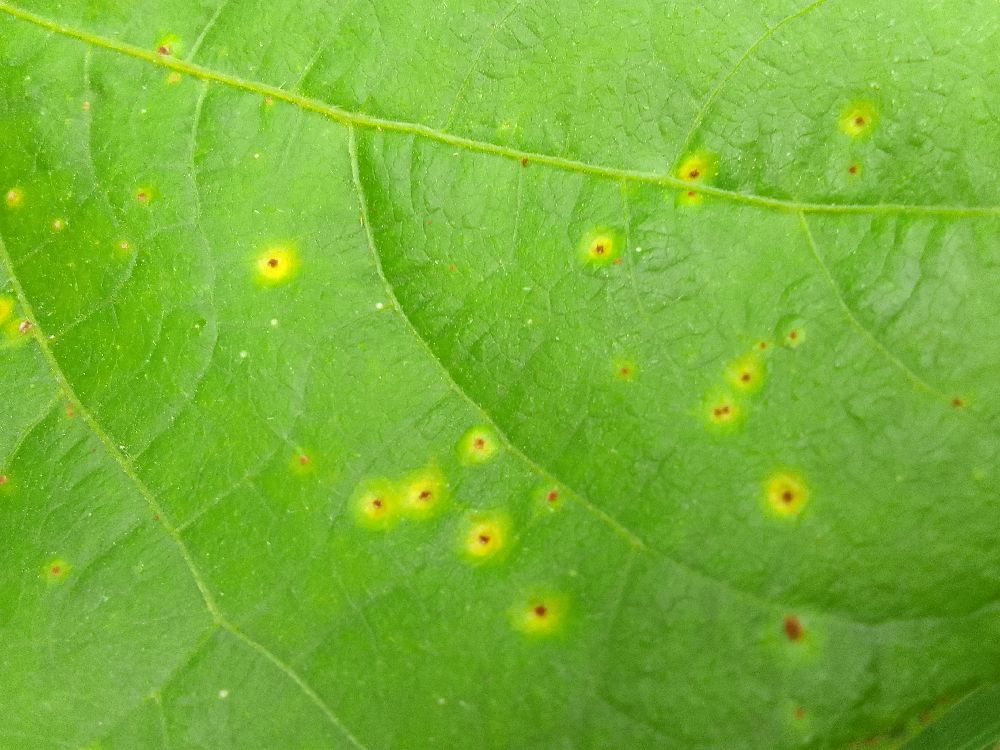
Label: rust